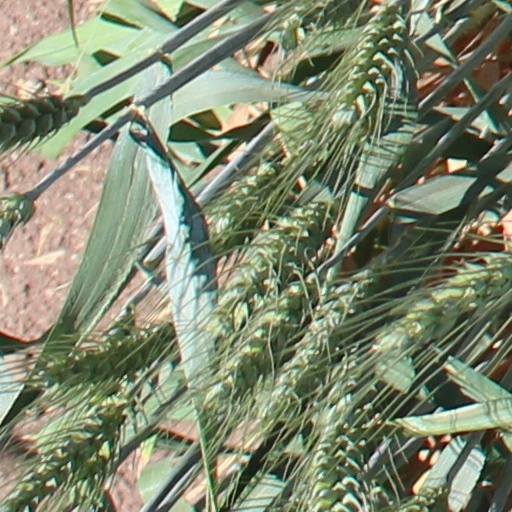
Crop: wheat